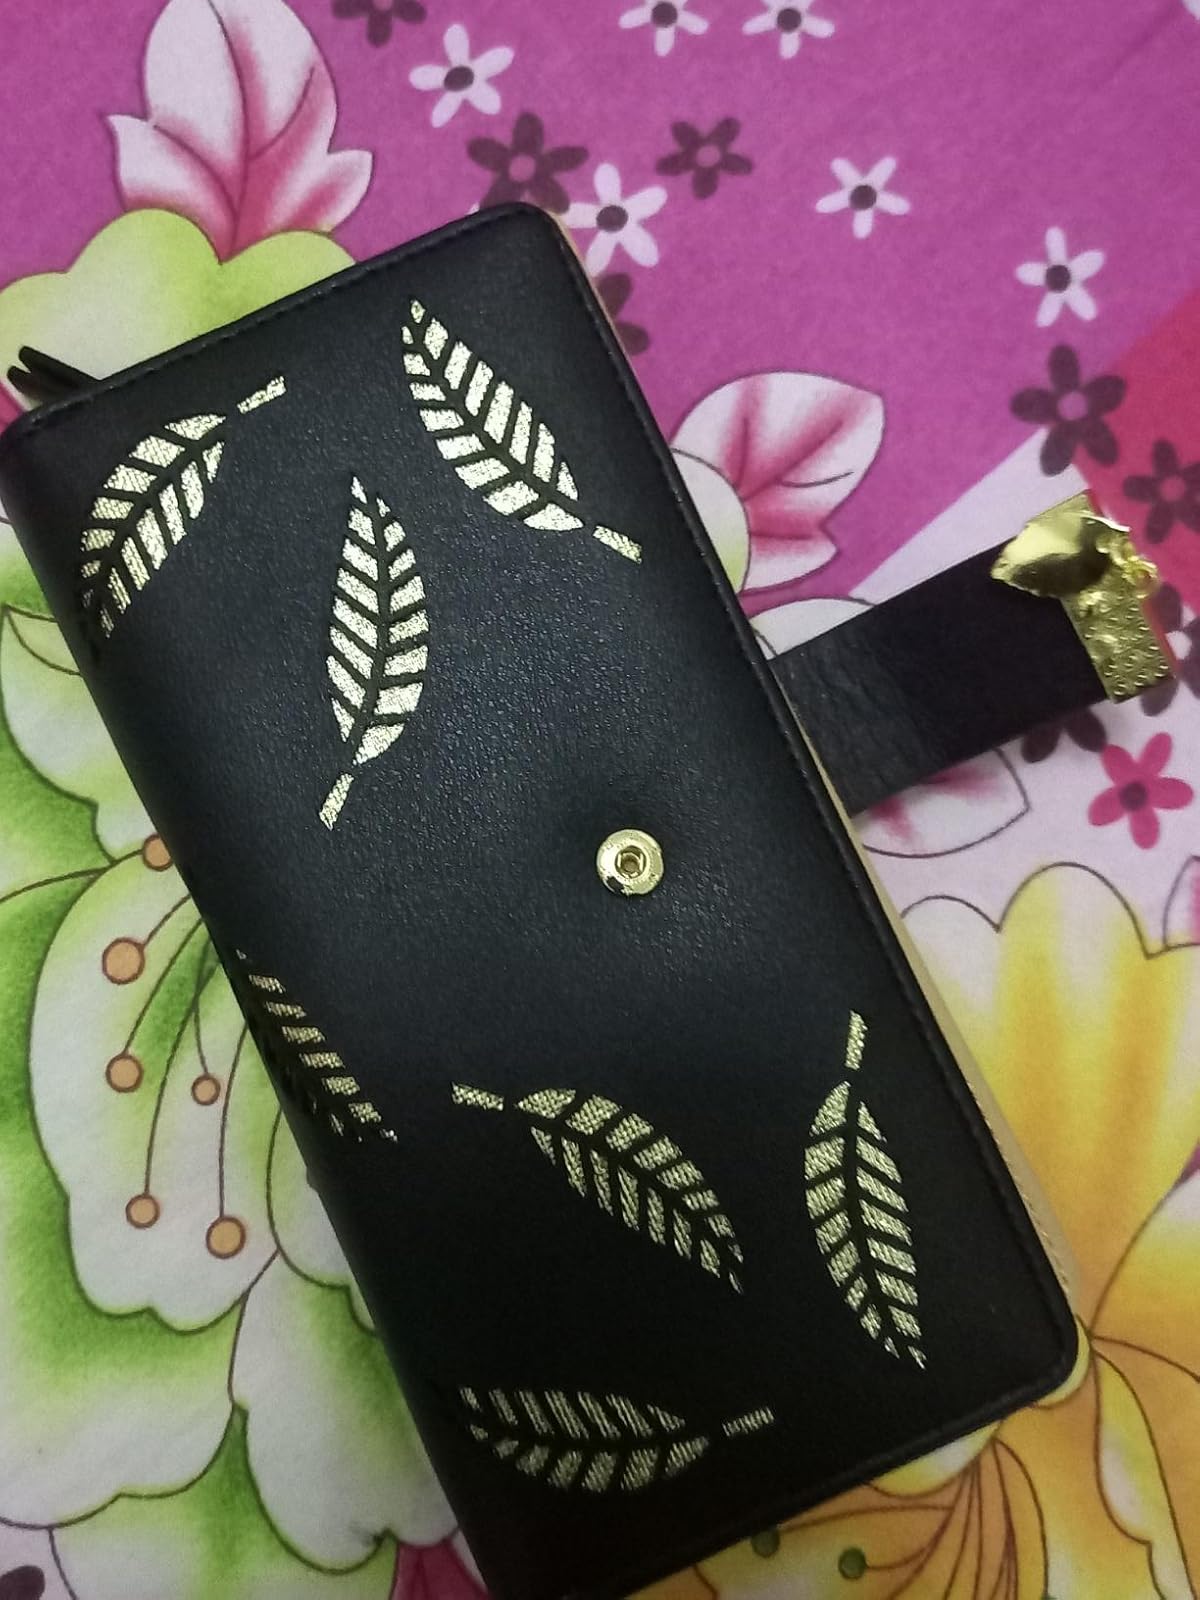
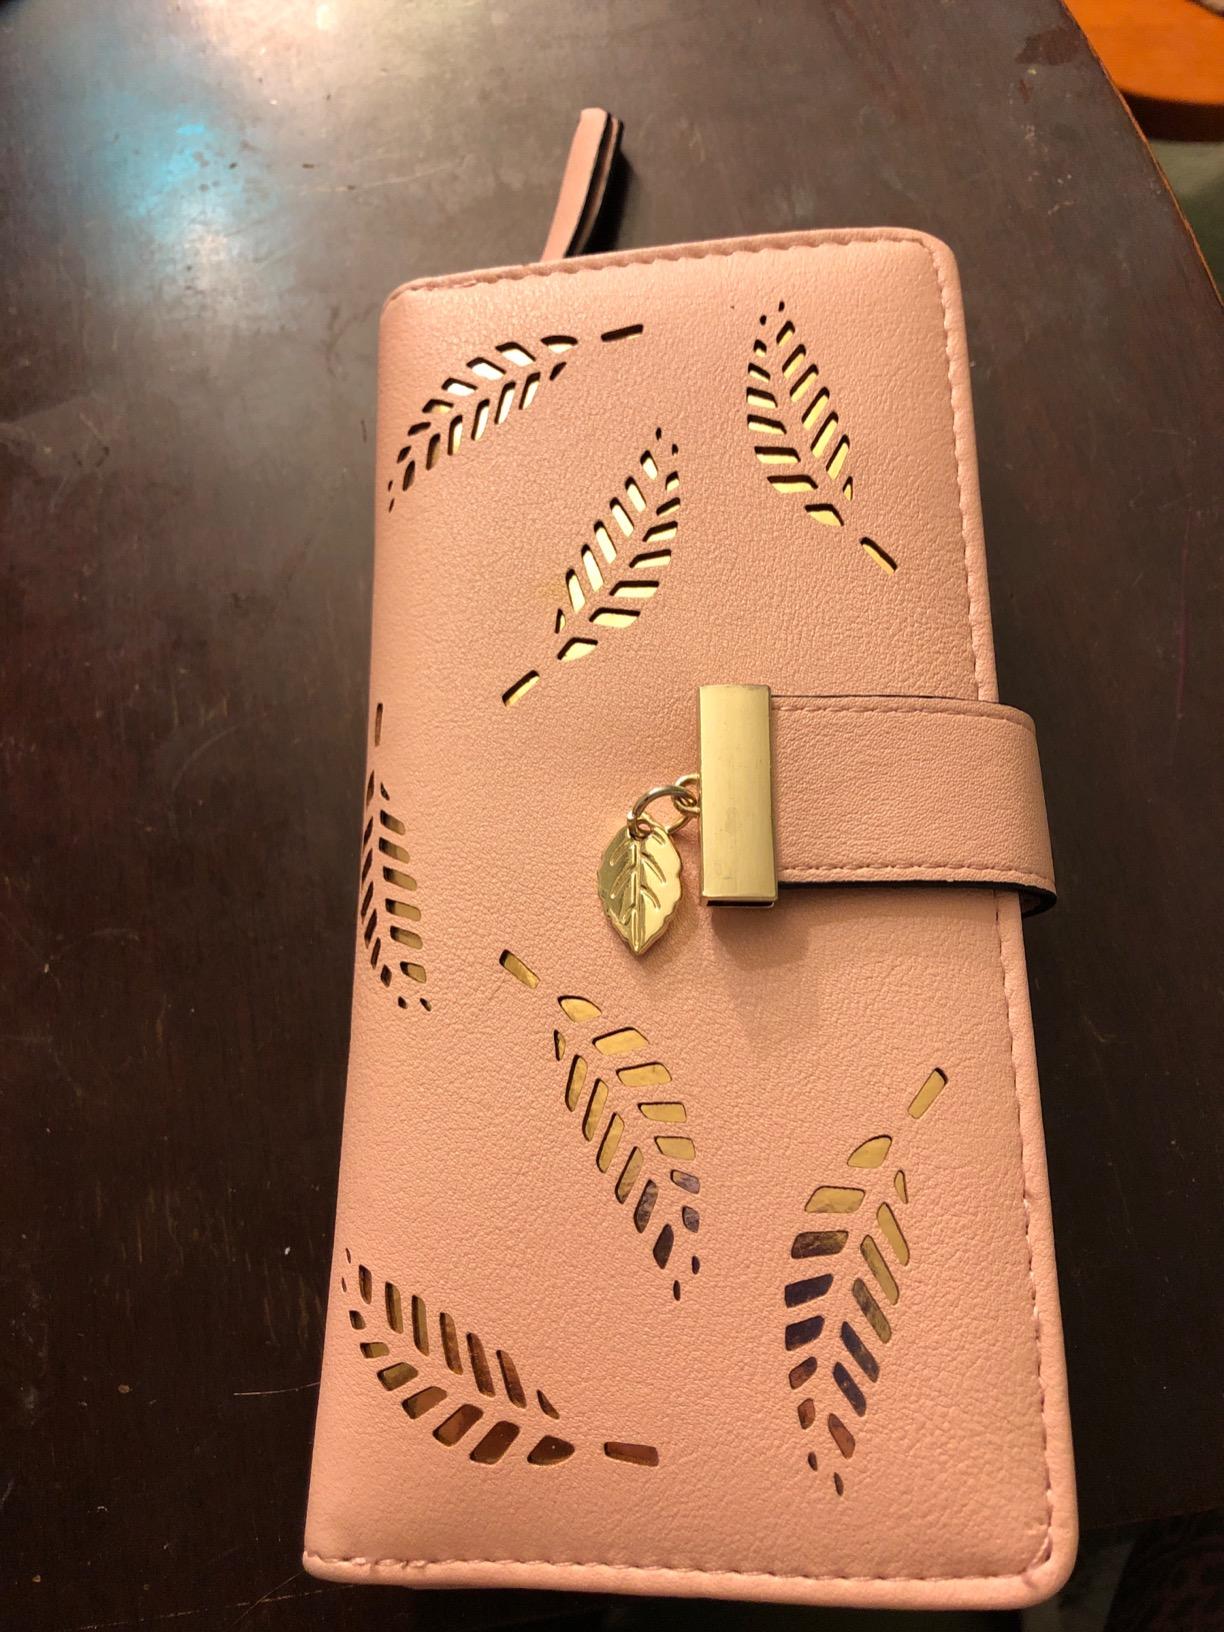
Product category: accessories_handbag
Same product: no